Olivia Manning

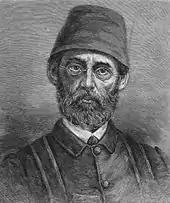
a head and shoulders engraving of a bearded man wearing a buttoned up jacket, round spectacles and an Eastern-style hat

In October 1941, Smith was offered a post as lecturer at Farouk University in Alexandria. The couple moved from Cairo to share a flat with fellow teacher Robert Liddell. The Germans regularly bombed the city, and the raids terrified Manning, who irritated Smith and Liddell by insisting that all three descend to the air raid shelter whenever the sirens wailed. Almost immediately after her arrival in Alexandria came devastating news of her brother Oliver's death in a plane crash. The emotional upset this caused prevented her from writing novels for several years.